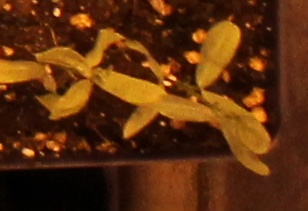
Label: Lentil